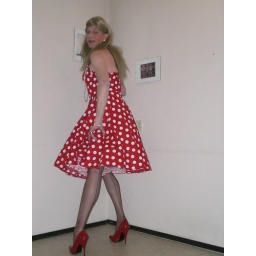
Back to the fifties in my new polka dot dress in combination with my petticoat, red heels and seamed stockings.